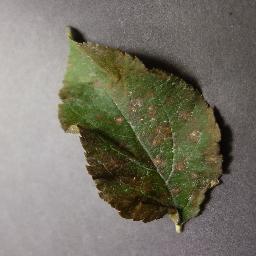
Label: Apple___Cedar_apple_rust